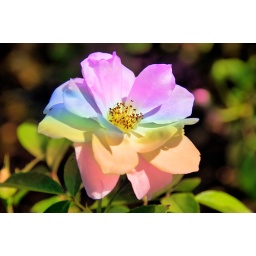
Edit of white flower taken at Memphis Botanical Gardens in TN. Used all the colors of the rainbow roygbiv.